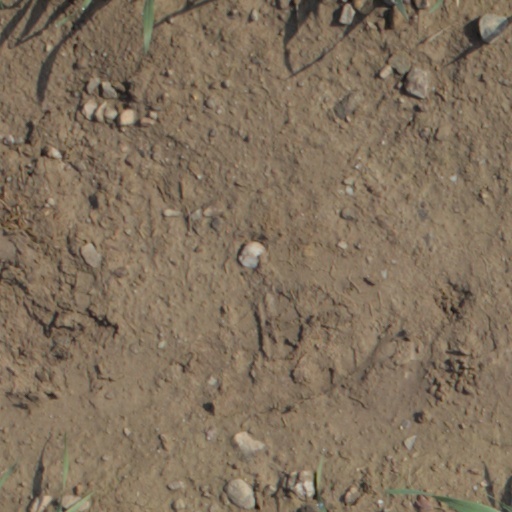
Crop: wheat